Steve Chadie

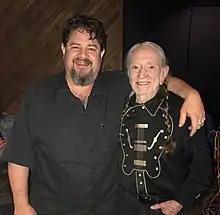
Steve Chadie and Wille Nelson

He stayed on at Pedernales until the doors closed commercially in 2012. He still records Willie Nelson at the facility, however, including vocals and guitar on “Last Man Standing”, “My Way” (for which he received a Grammy for Best Traditional Pop Vocal Album), “God’s Problem Child”, “Willie Nelson and The Boys”, and “Summertime -Willie Nelson sings Gershwin”.